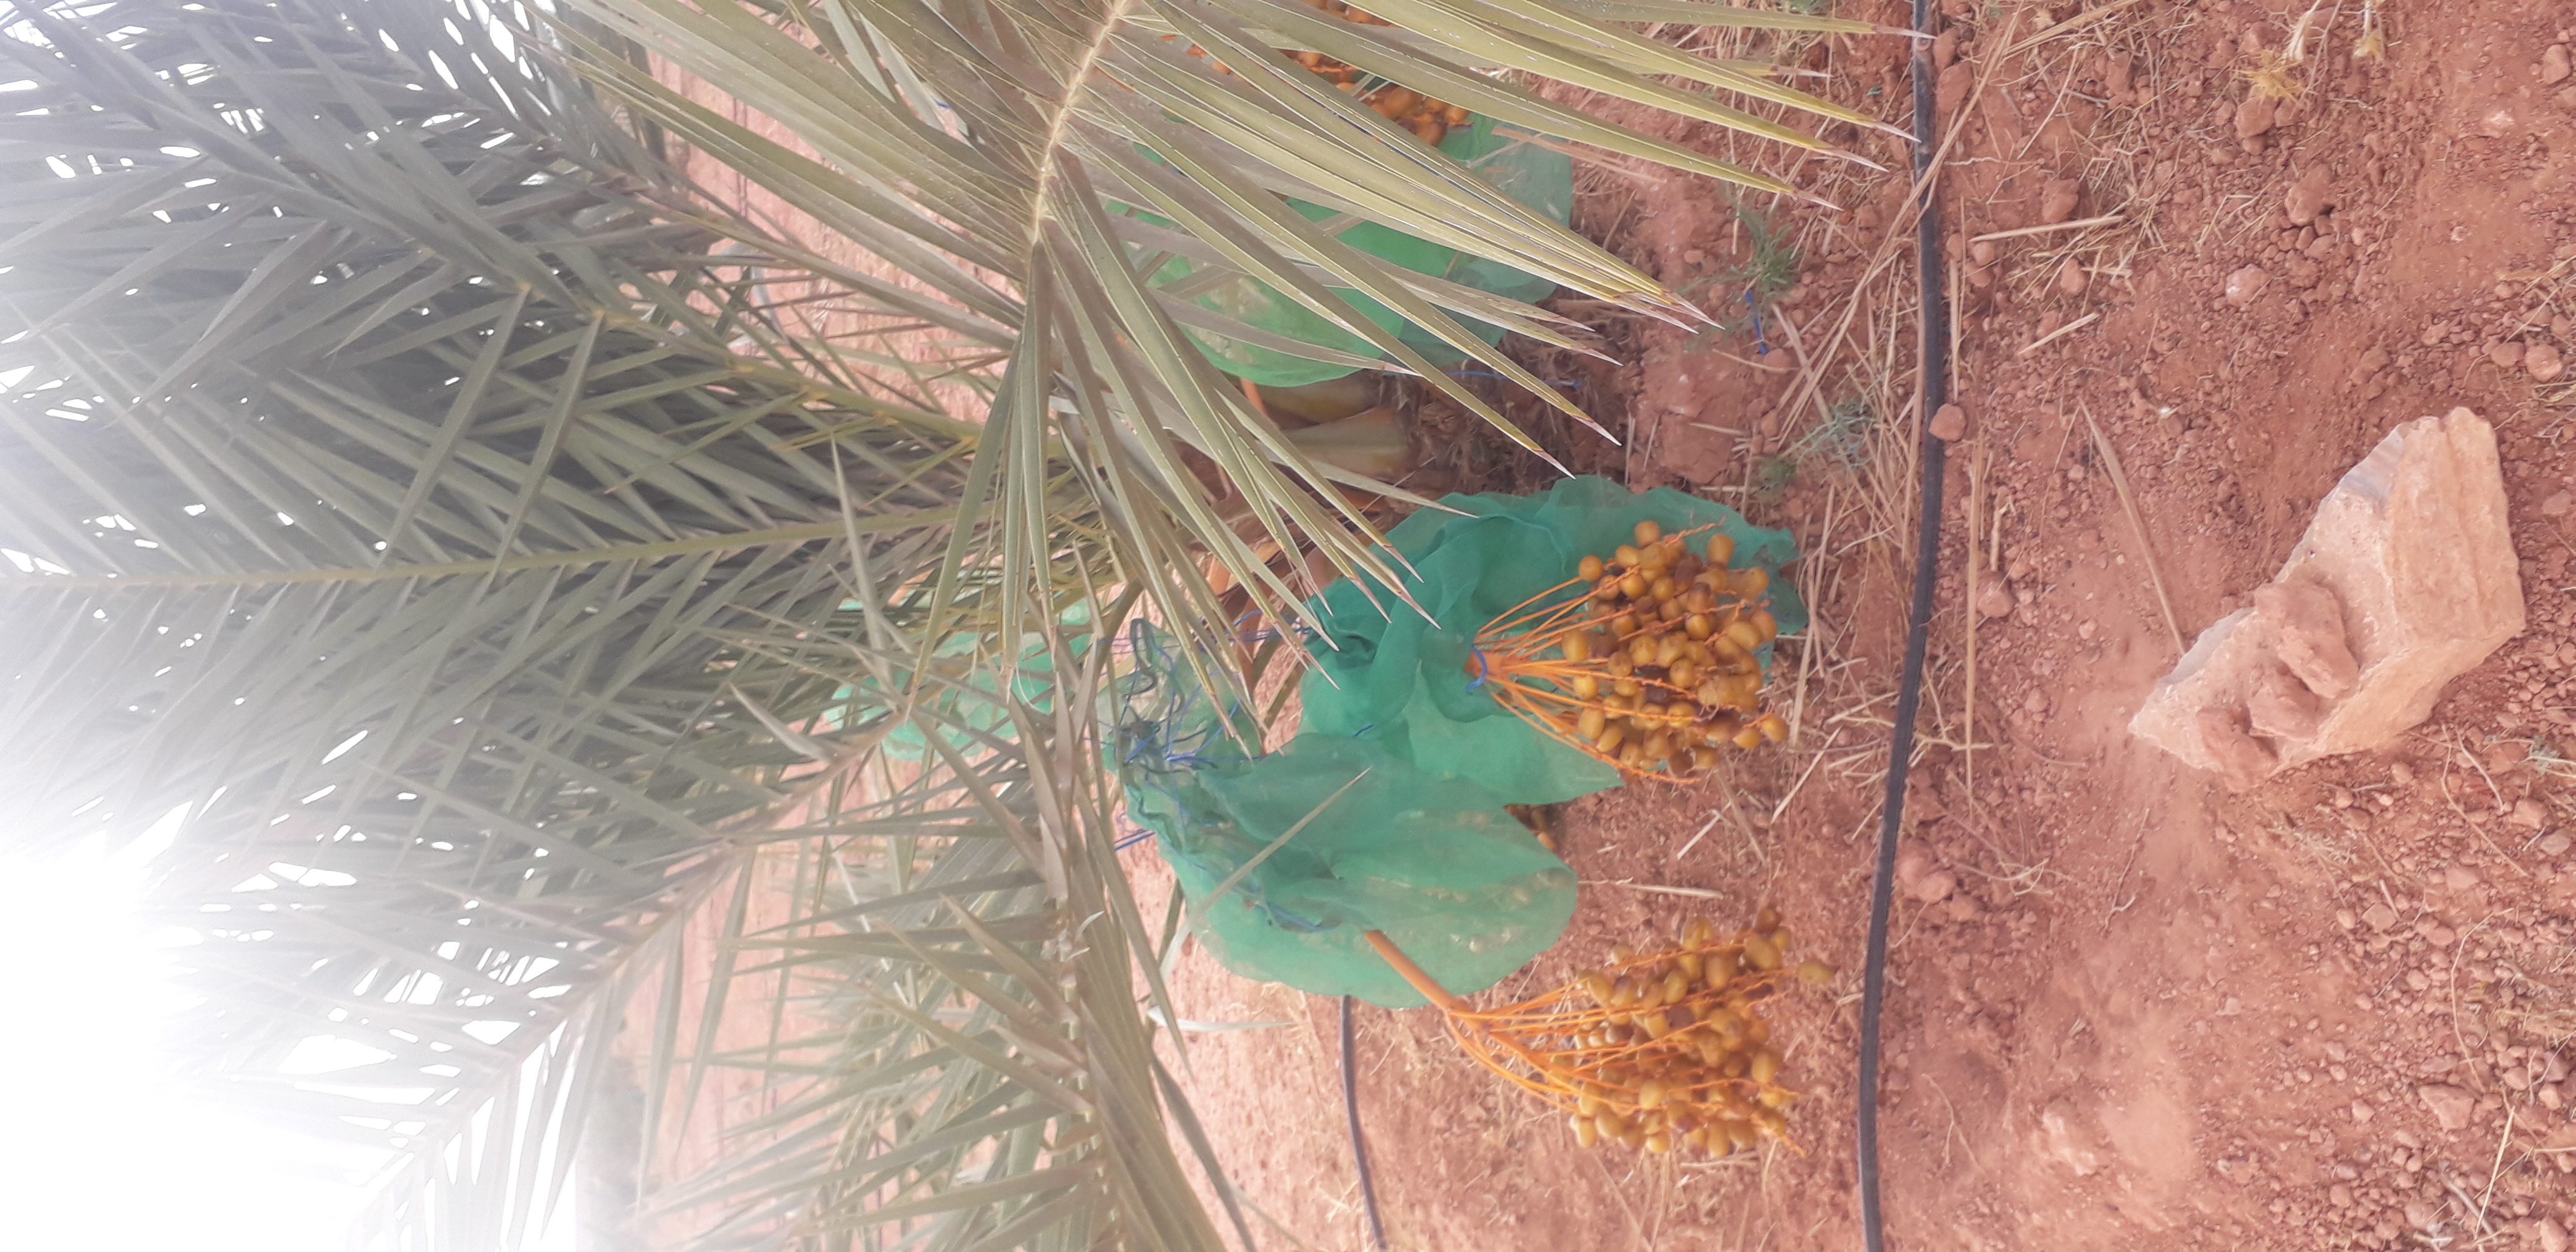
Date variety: Boufagous